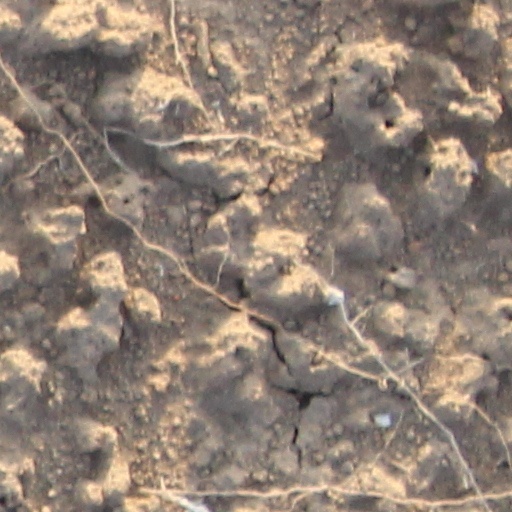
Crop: wheat